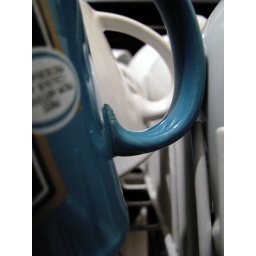
I am appreciating the simple things in life right now. Coming home to clean dishes and clean clothes :) #56